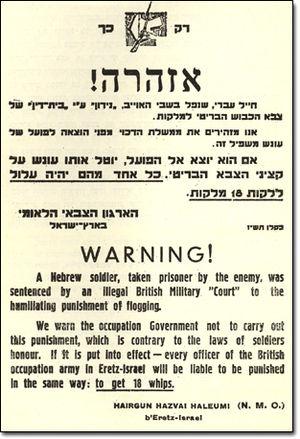
L’Irgoun, de son nom complet Irgoun Zvaï Leoumi, parfois abrégé en I.Z.L., acronyme lui-même lexicalisé en Etzel, est une organisation armée sioniste en Palestine mandataire, née en 1931 d’une scission de la Haganah, et dirigée à partir de 1943 par Menahem Begin.